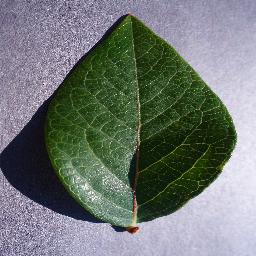
Label: Blueberry___healthy